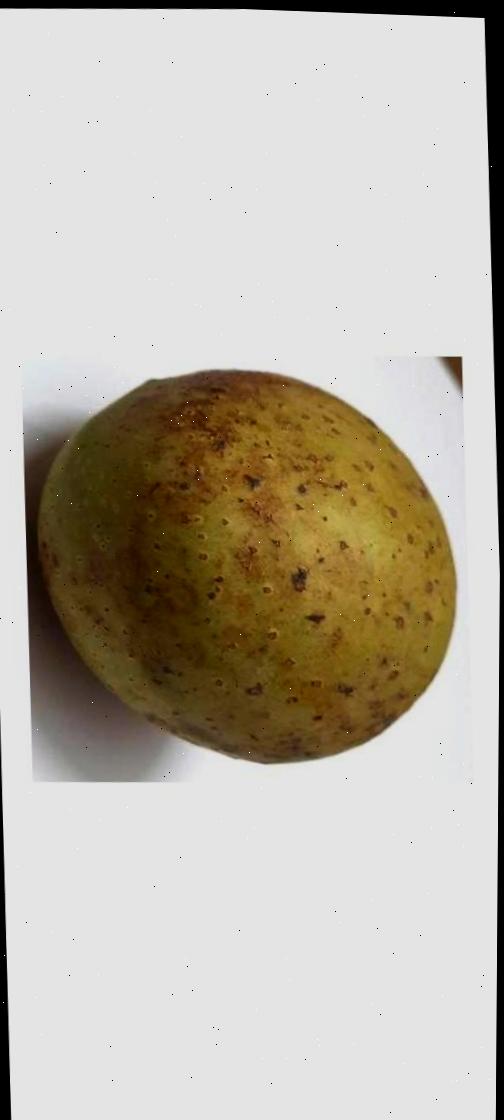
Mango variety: Gourmoti